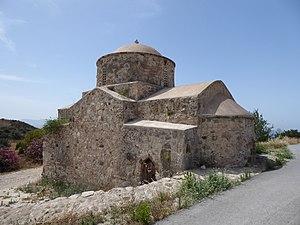
Pelathoúsa est un village de Chypre de plus de 57 habitants.